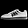
Label: Sneaker